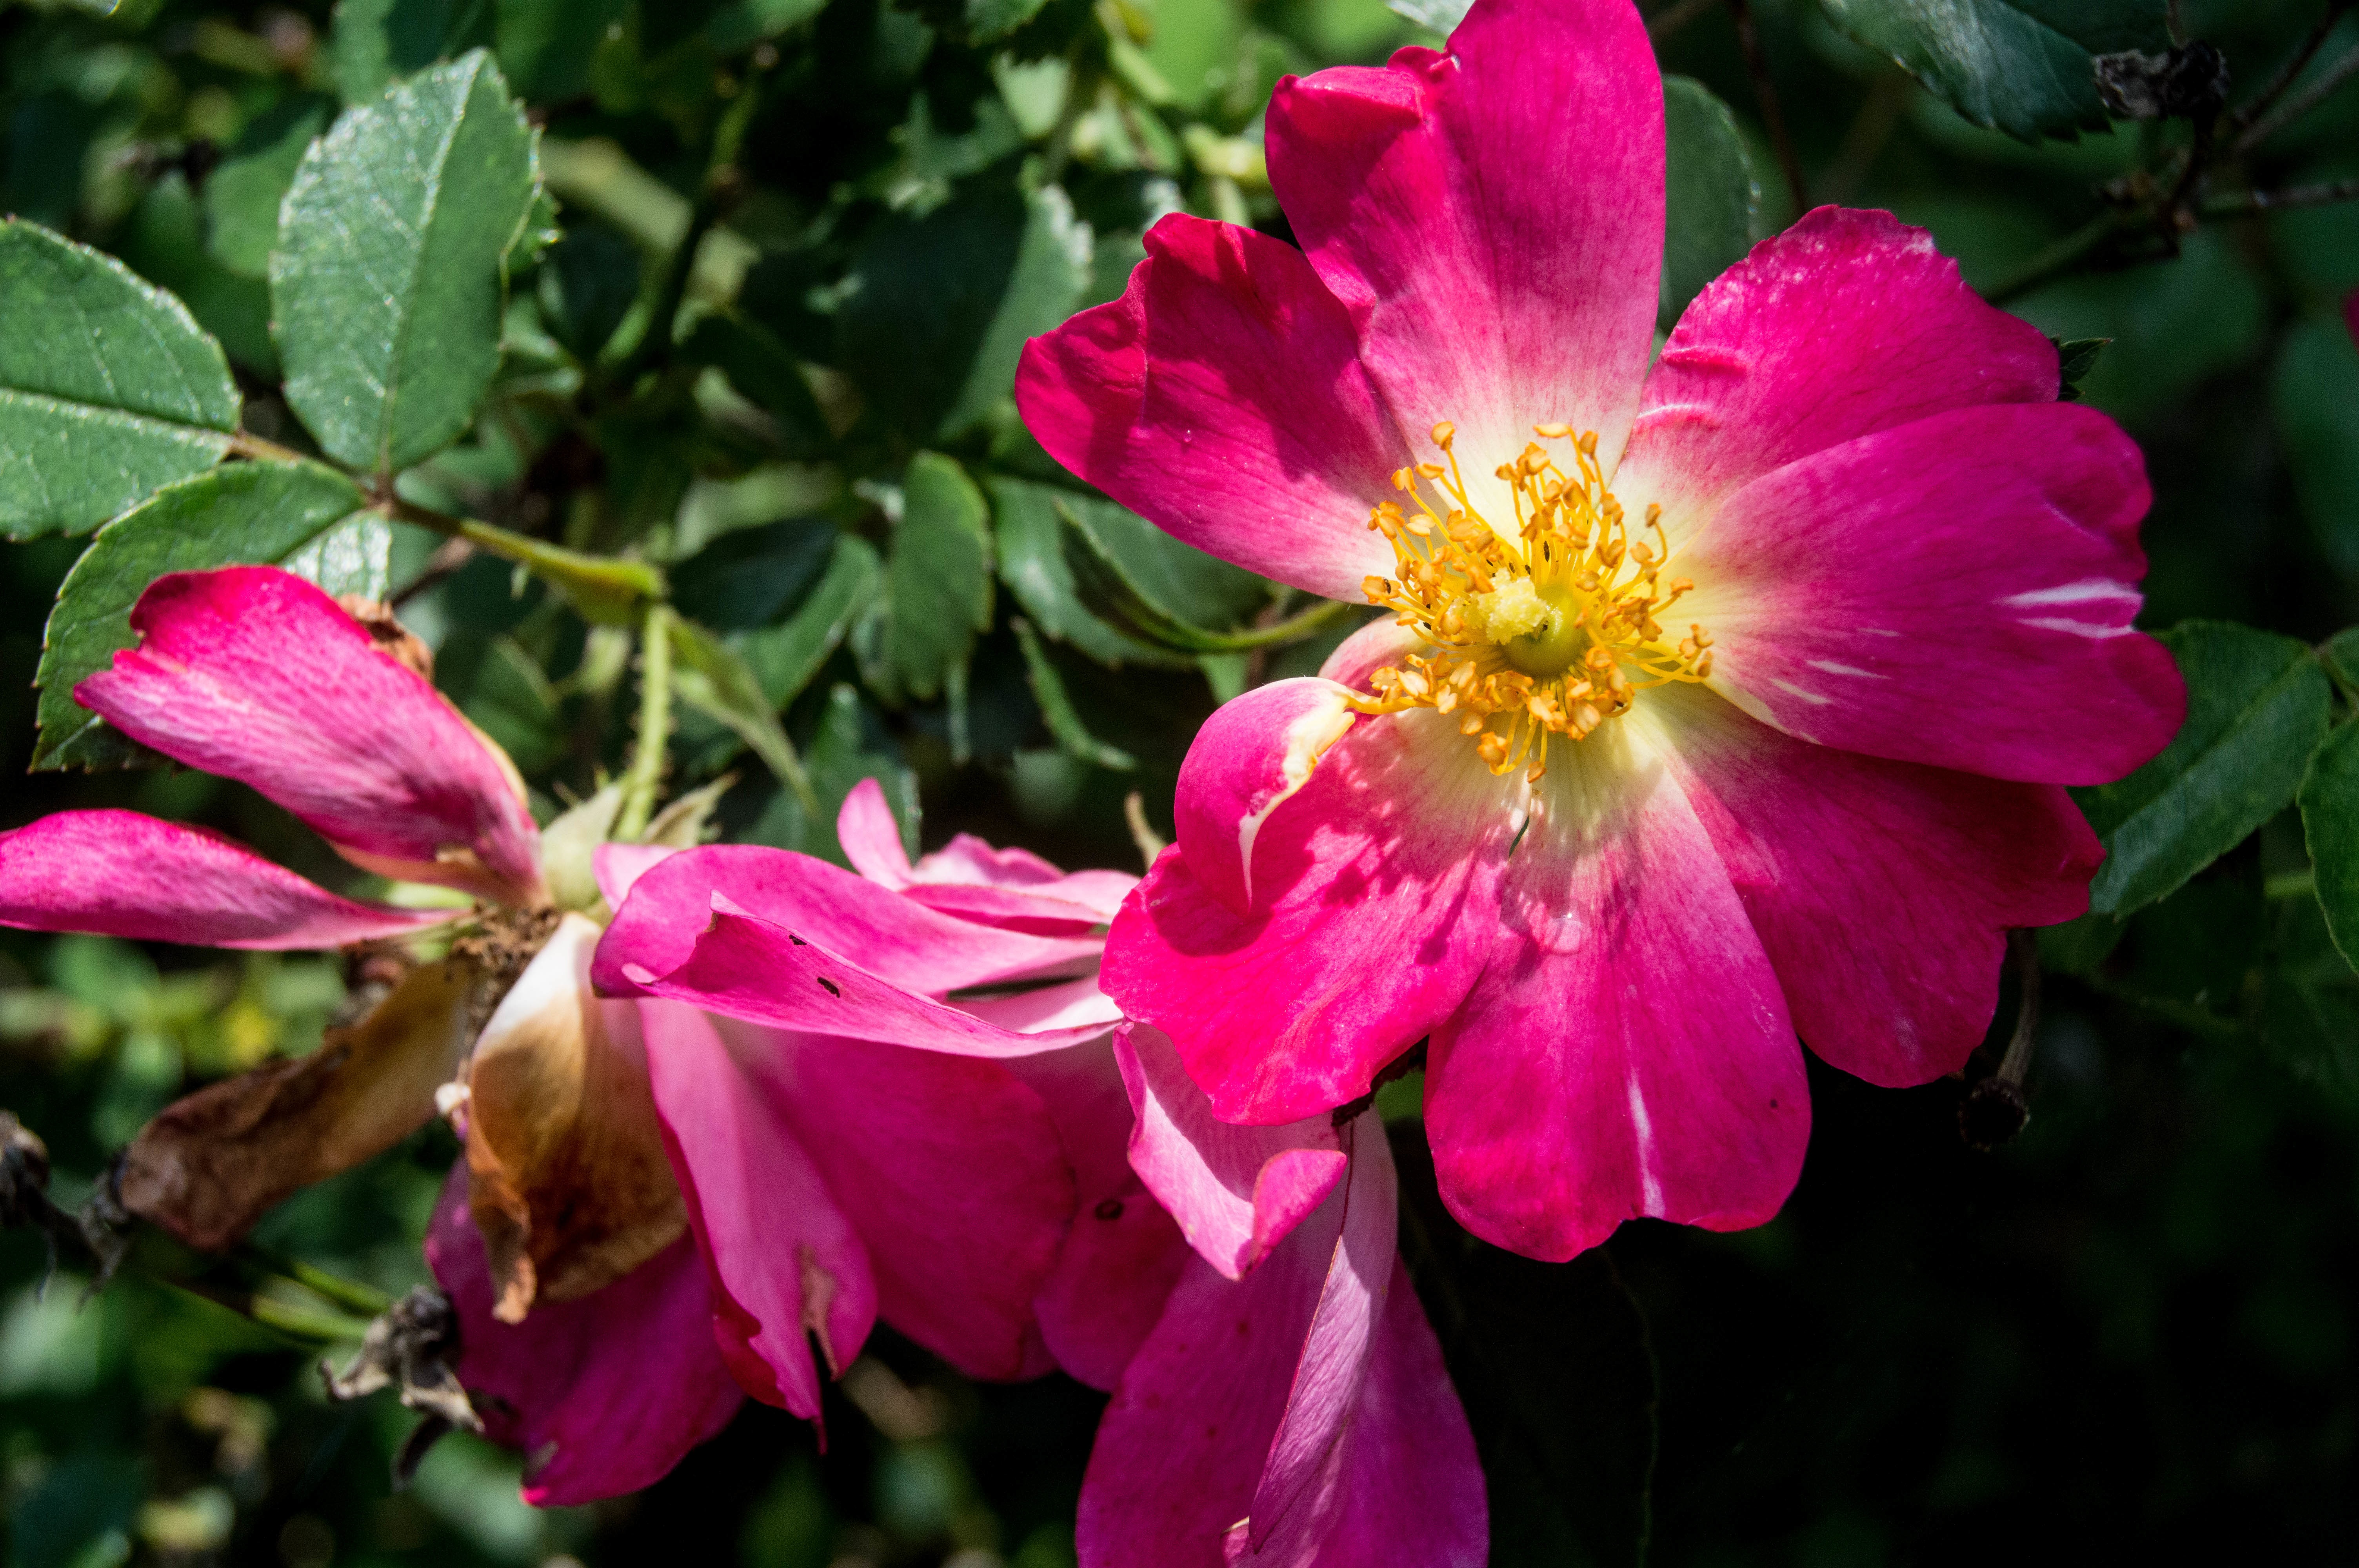
blossom, plant, flower, petal, rose, botany, pink, flora, shrub, macro photography, flowering plant, garden roses, rose family, annual plant, land plant